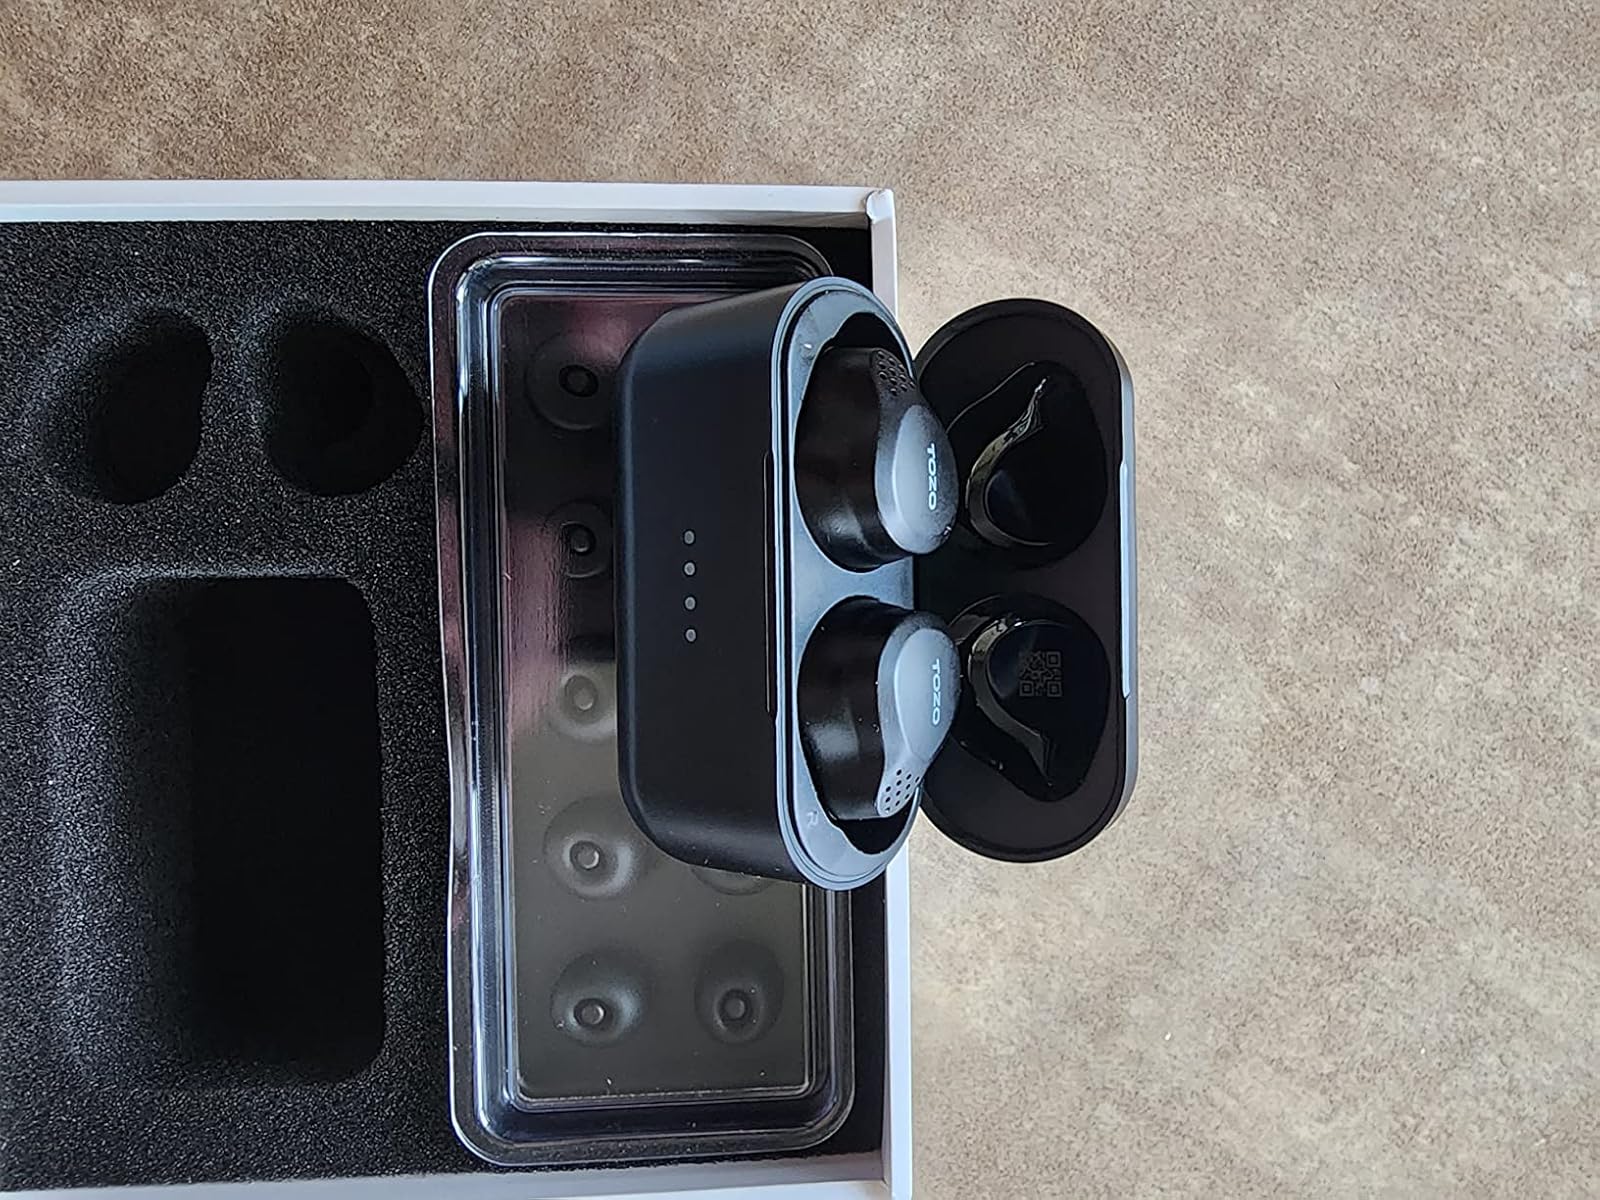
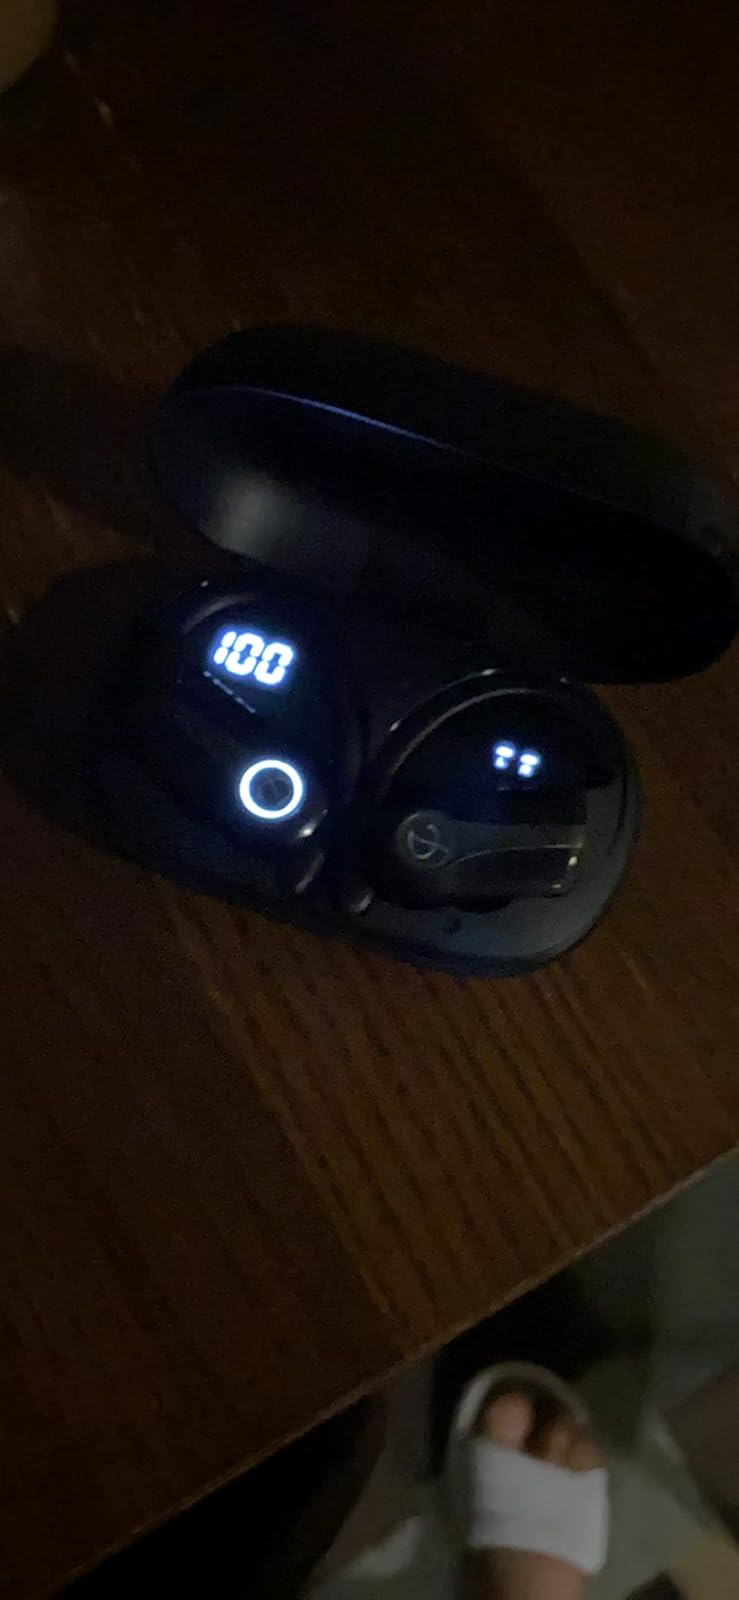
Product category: earbuds
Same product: no